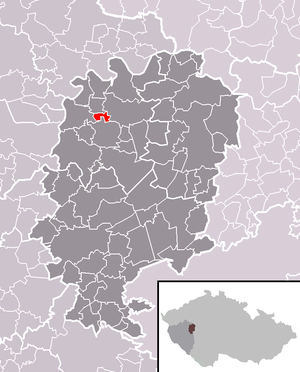
Kamenec est une commune du district de Rokycany, dans la région de Plzeň, en République tchèque. Sa population s'élevait à 67 habitants en 2018.